Marius Roustan

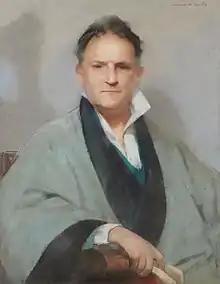

Marius Roustan, also known as Mario Roustan, (1870–1942) was a French politician. He served as a member of the French Senate from 1920 to 1941, representing Hérault.